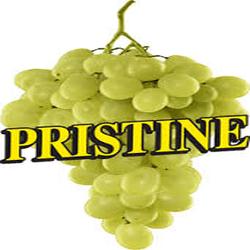
Label: Grapes